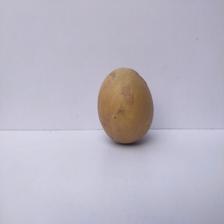
Size: Large